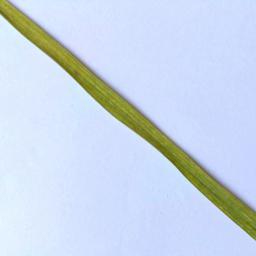
Label: Rice___Healthy